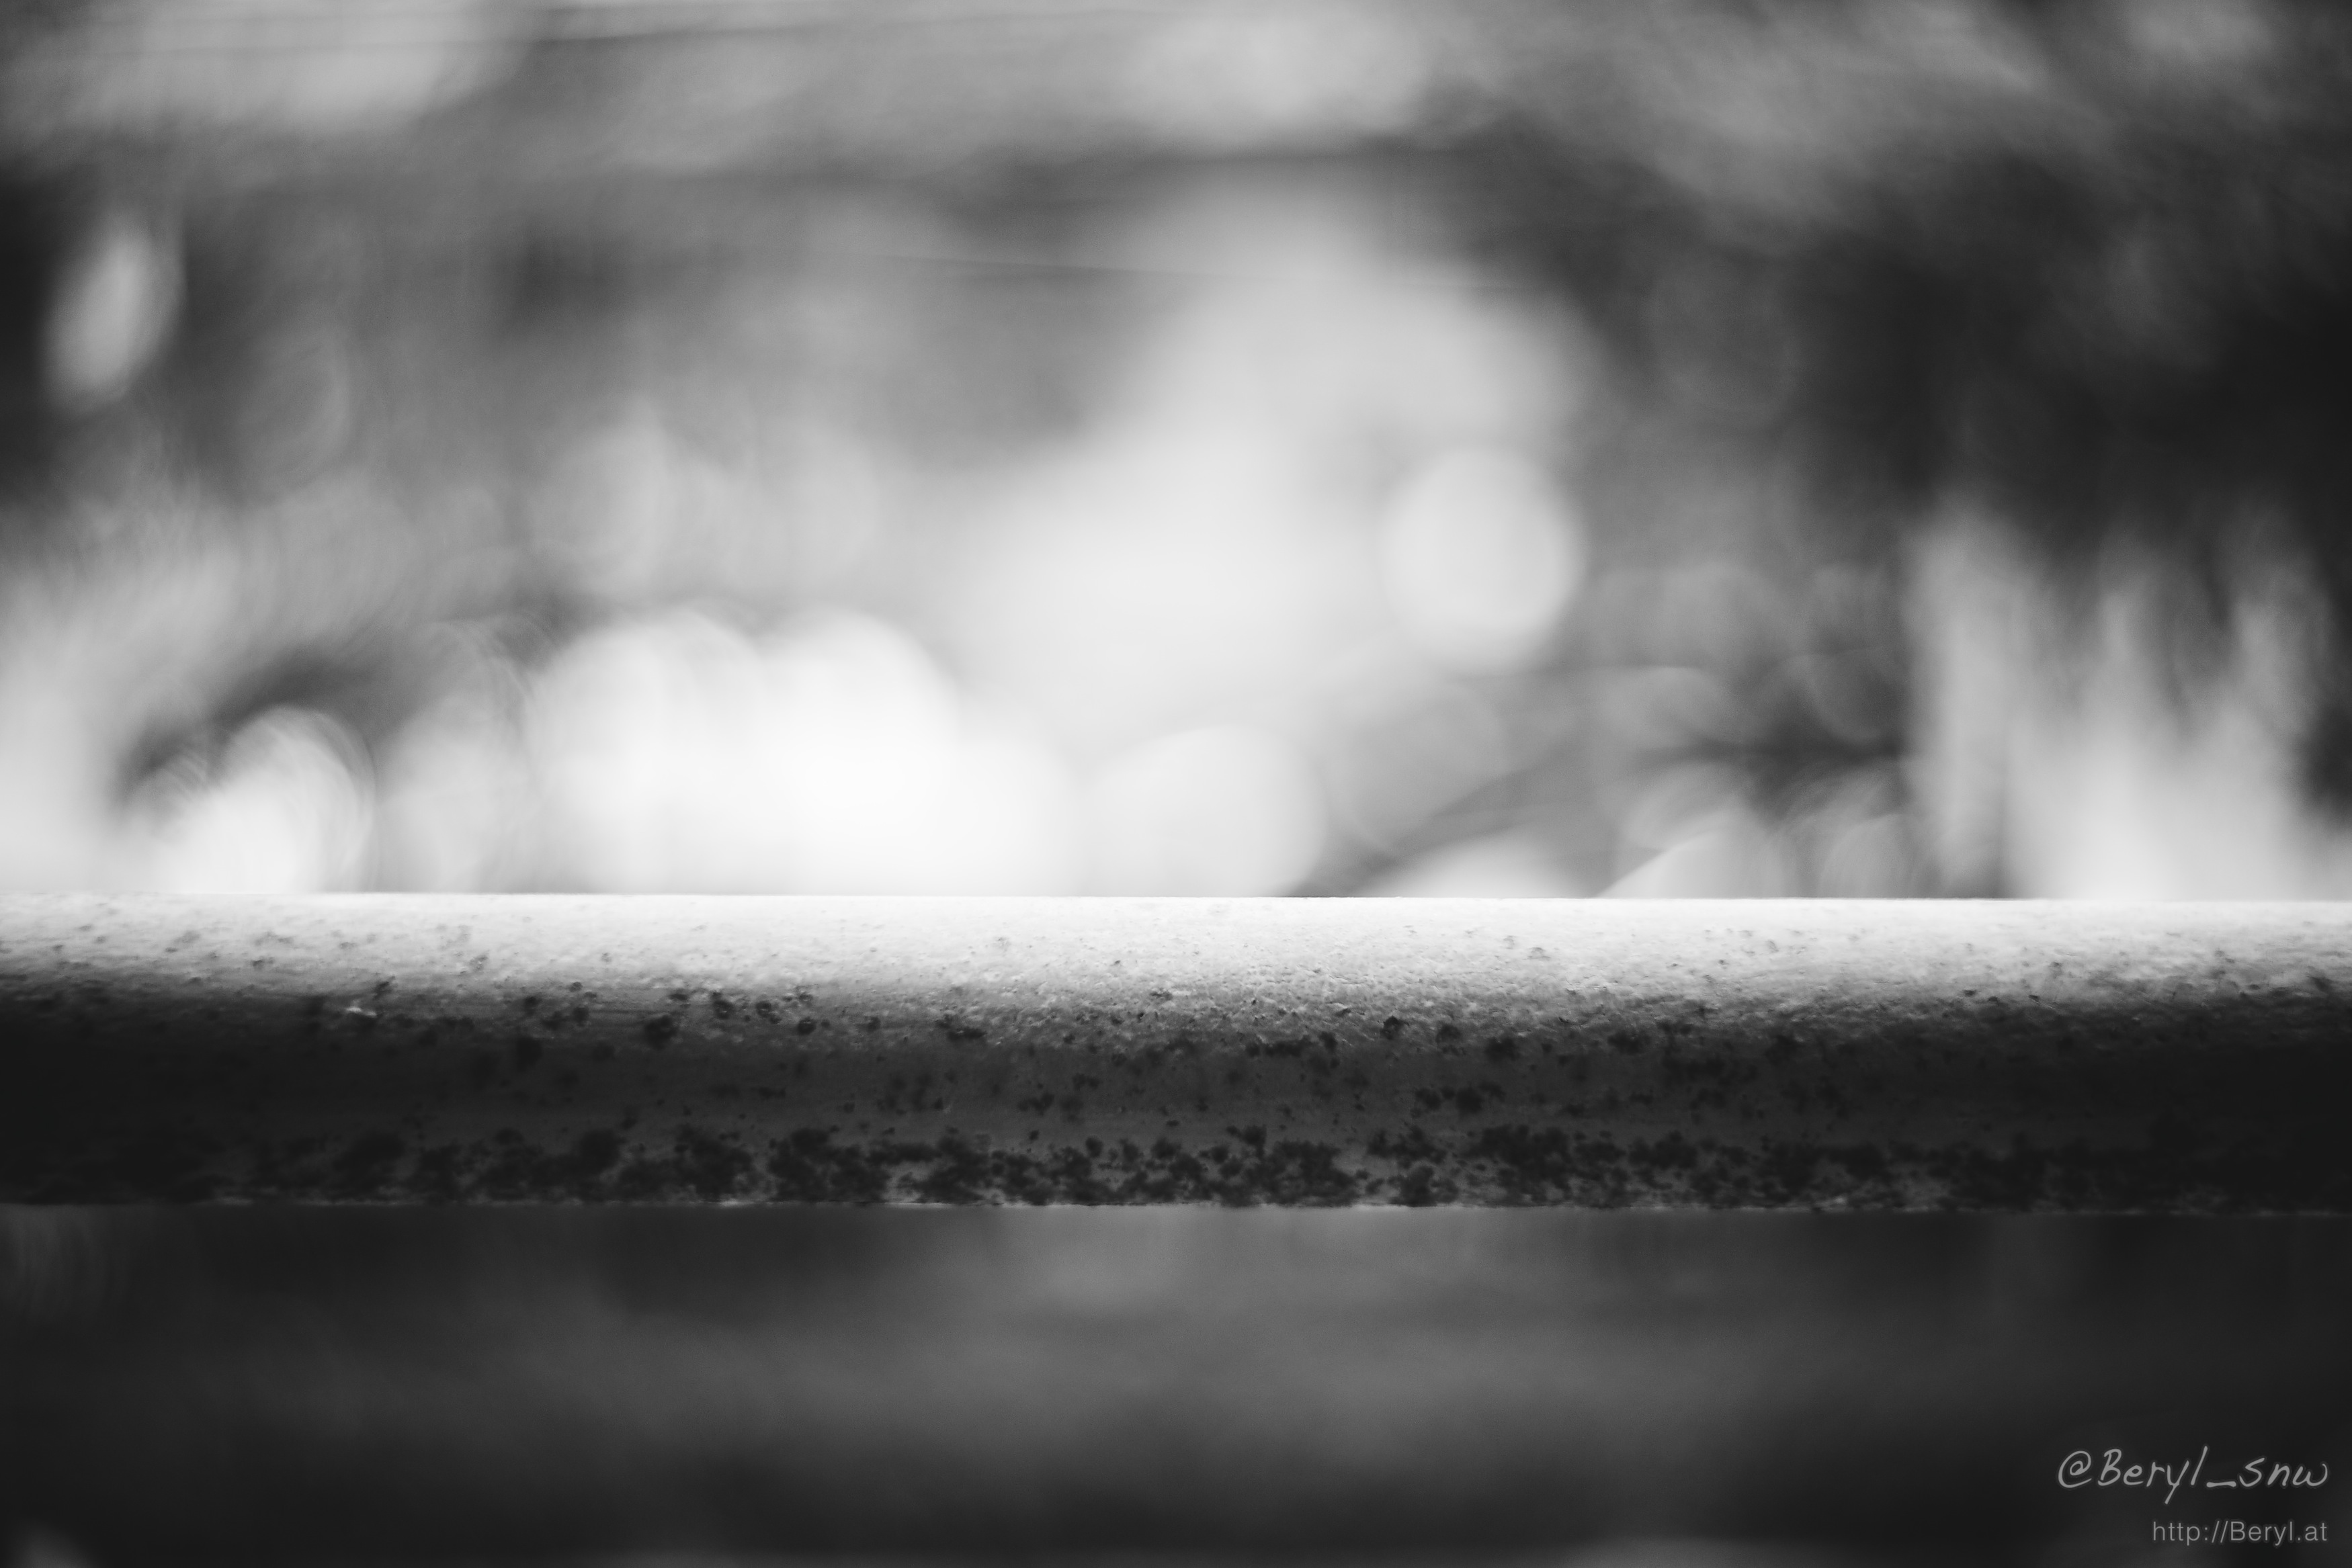
light, bokeh, blur, abstract, black and white, white, photography, sunlight, morning, atmosphere, canon, weather, metal, darkness, black, monochrome, close up, bw, blackandwhite, focus, 5d, 85mm, lomography, wideopen, petzval, freezing, macro photography, monochrome photography, atmospheric phenomenon